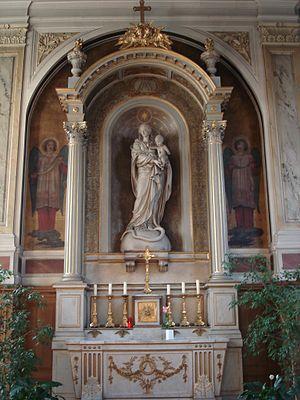
L'église Saint-Jacques-du-Haut-Pas est une église catholique parisienne située dans le 5ᵉ arrondissement au 252, rue Saint-Jacques et à l'angle de la rue de l'Abbé-de-l'Épée.